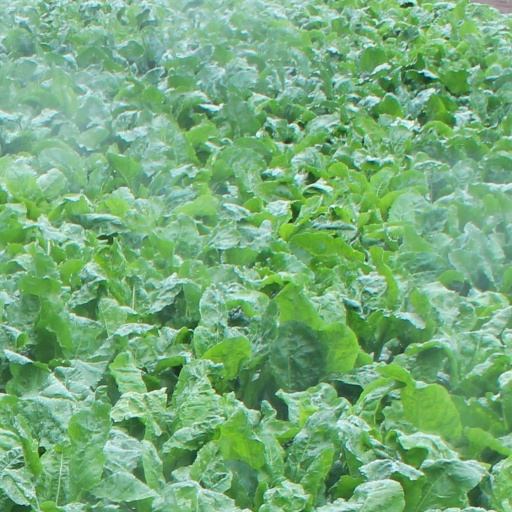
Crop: sugar beet